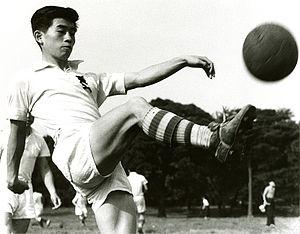
Shun'ichirō Okano, né le 28 août 1931 à Tokyo et mort dans cette ville le 2 février 2017, est un personnage important du football japonais.